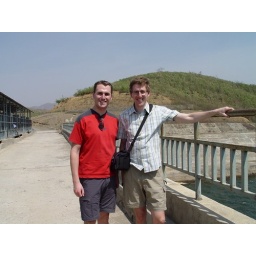
Khuga dam, will supply energy and water. They started building in 1983, resumed in 2002... should be running in 2007...